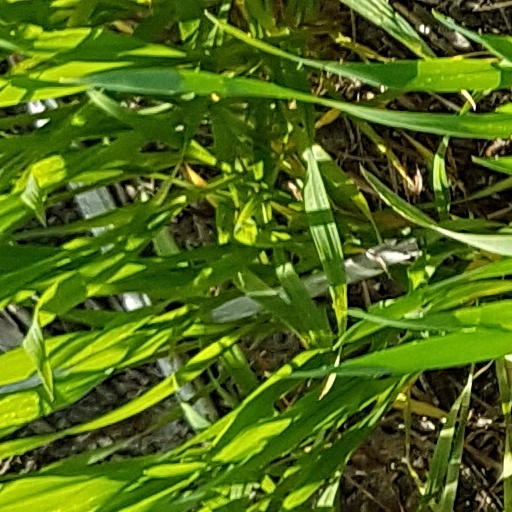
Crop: wheat